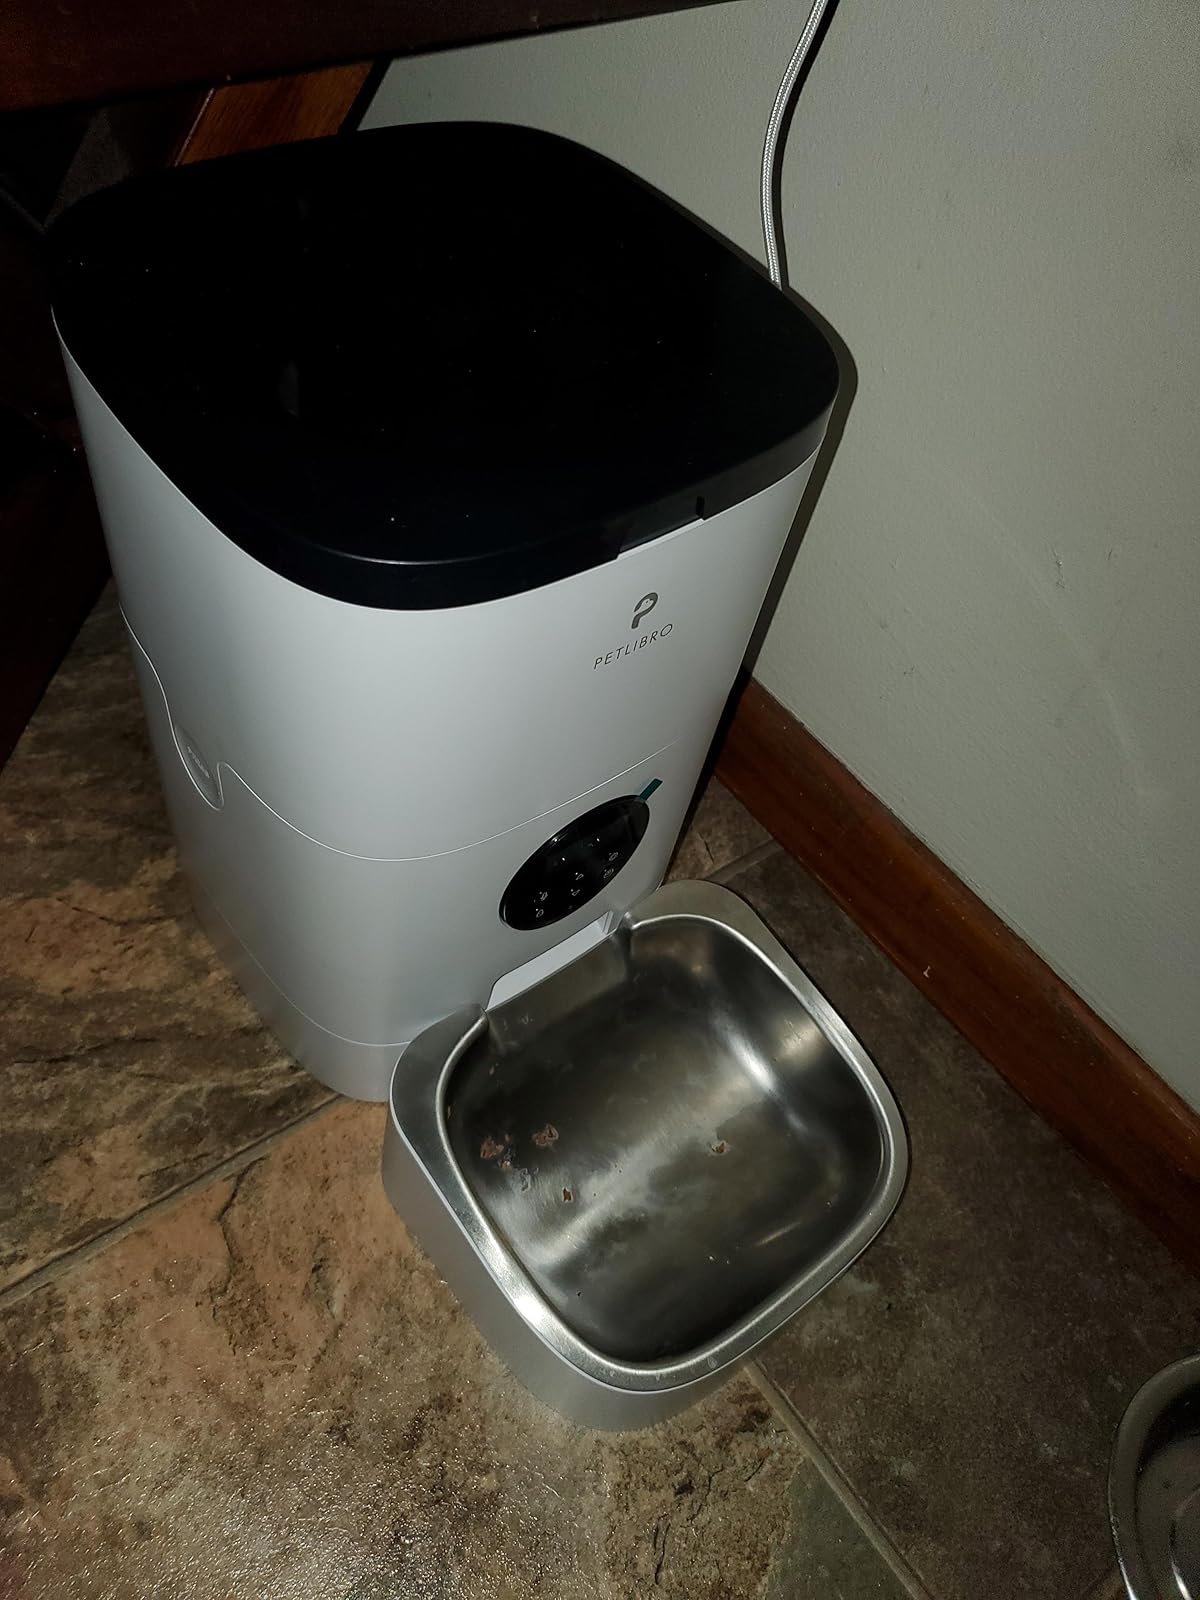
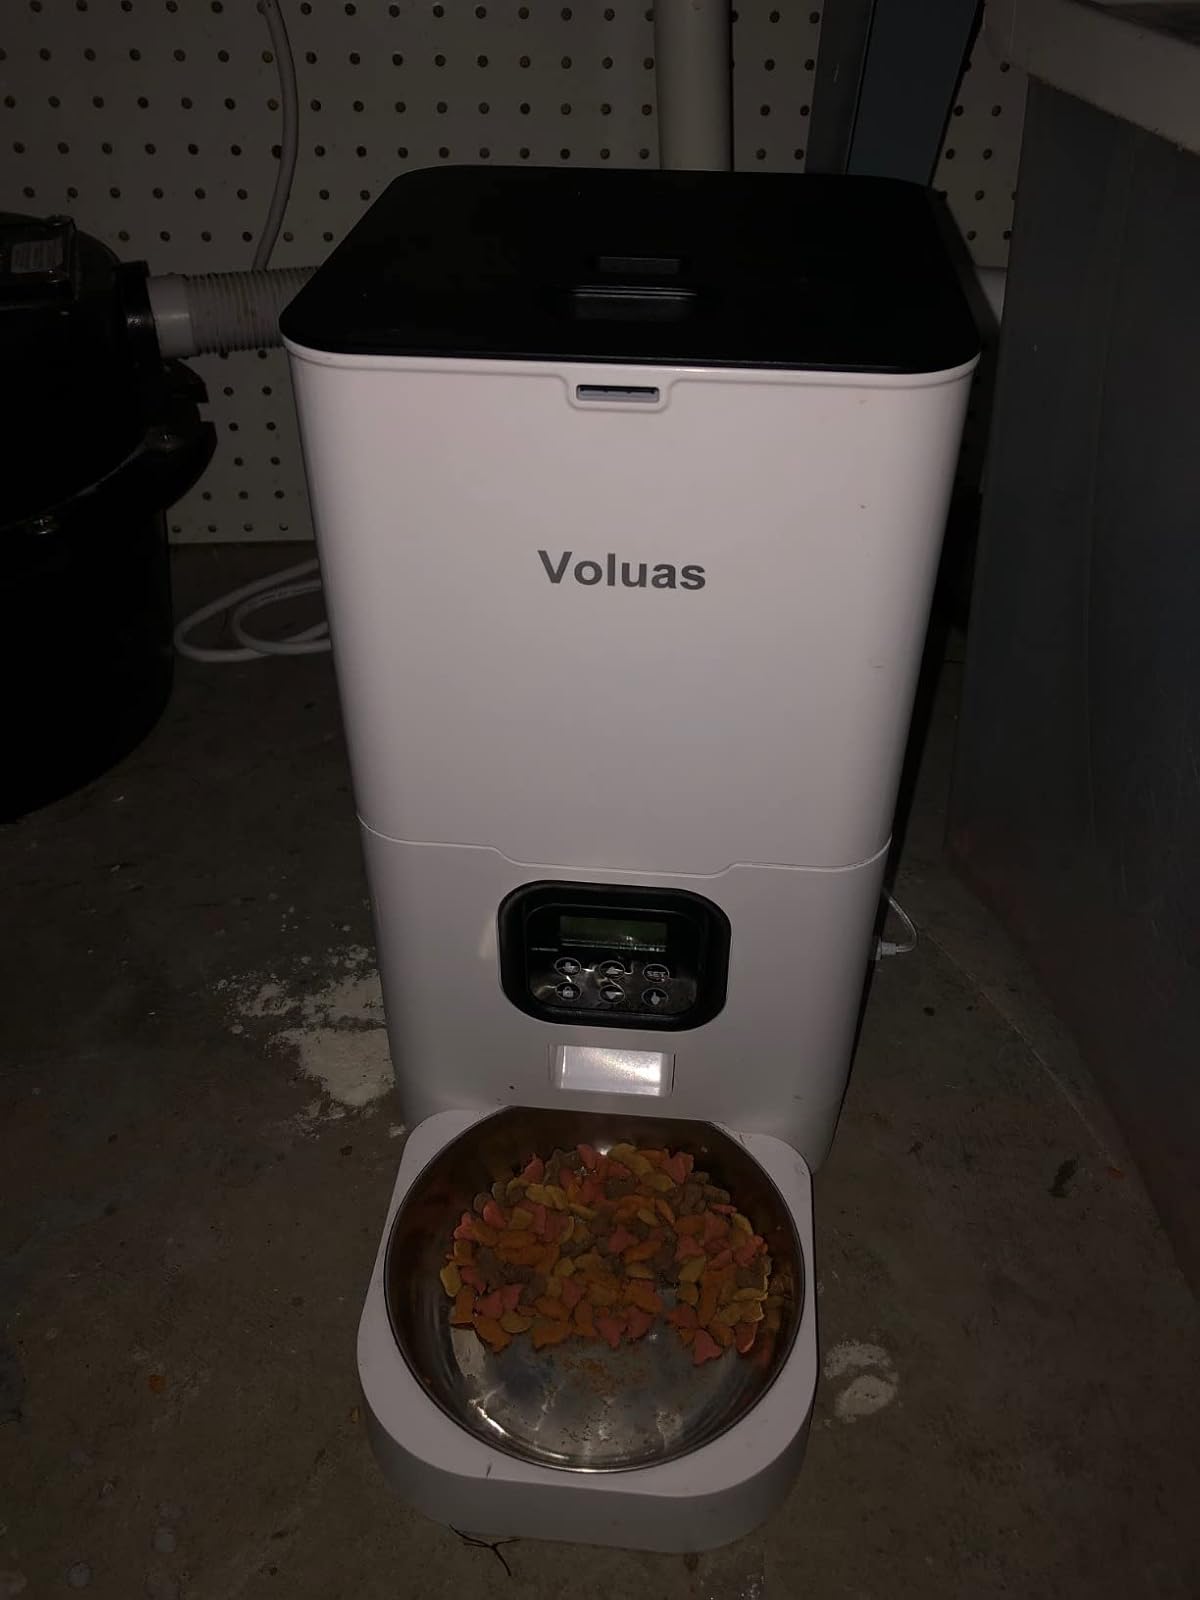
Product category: items_feeder
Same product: no